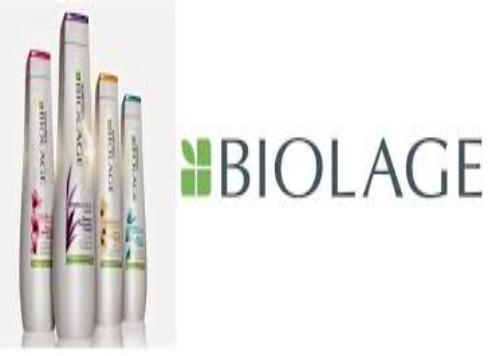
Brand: Biolage
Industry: Necessities